Twin Princess of Wonder Planet

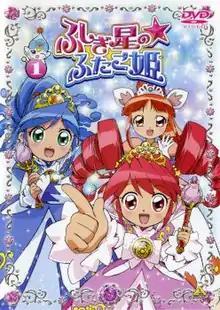
Poomo (top-left), Front row: Rein (left), Fine (bottom-right) Middle back: Leonne

is a 2005 Japanese anime television series conceptualized by Birthday and produced by Nihon Ad Systems and TV Tokyo, with animation from Hal Film Maker.